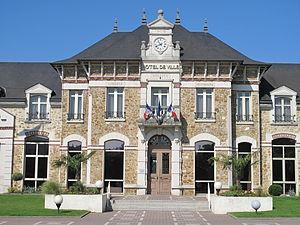
Pavillon central de la mairie de Vaires-sur-Marne (1909)